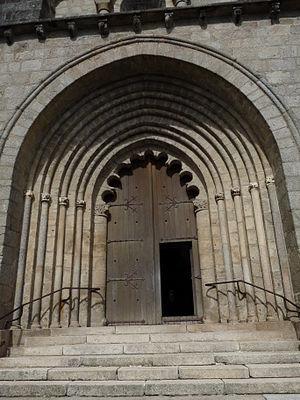
Portail de l'église abbatiale Saint-Bartélémy de Bénévent-l&#39
L'église Saint-Barthélémy est une église abbatiale, construite dans la seconde moitié du XIᵉ siècle située à Bénévent-l'Abbaye, dans le département de la Creuse, en France.